Esther Acklom

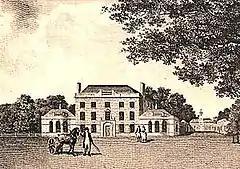
Wiseton Hall

Esther Acklom, born 1788, was the only child of Richard Acklom of Wiseton Hall, Nottinghamshire, and his wife Elizabeth Bernard, the sister of Francis, Lord Bandon. As such she was also her father's heir, and her wealth led her to be highly popular in London high society despite being "a stout and somewhat plain lady", according to biographer John Andrew Hamilton. Acklom arrived in London in around 1807, living at her father's house in Lower Grosvenor Street. She was supported and sometimes chaperoned by Frances Calvert, the wife of politician Nicolson Calvert, who quickly noted that Acklom was wont to be a flirt and coquette. Frances' brother-in-law, Charles, was one of the first men to propose to Acklom, but she turned him down declaring that she would not marry a man who was over thirty. Social historian John Doran described her as a "queen of hearts...who broke as many as she could".